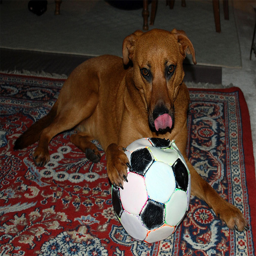
A large brown dog holding a soccer ball.
a brown and black dog has its paw on a soccer ball
A brown dog lies on the rug with a soccer ball toy.
A brown dog licking his lips while laying with a soccer ball.
A dog holds a ball on a living room carpet.